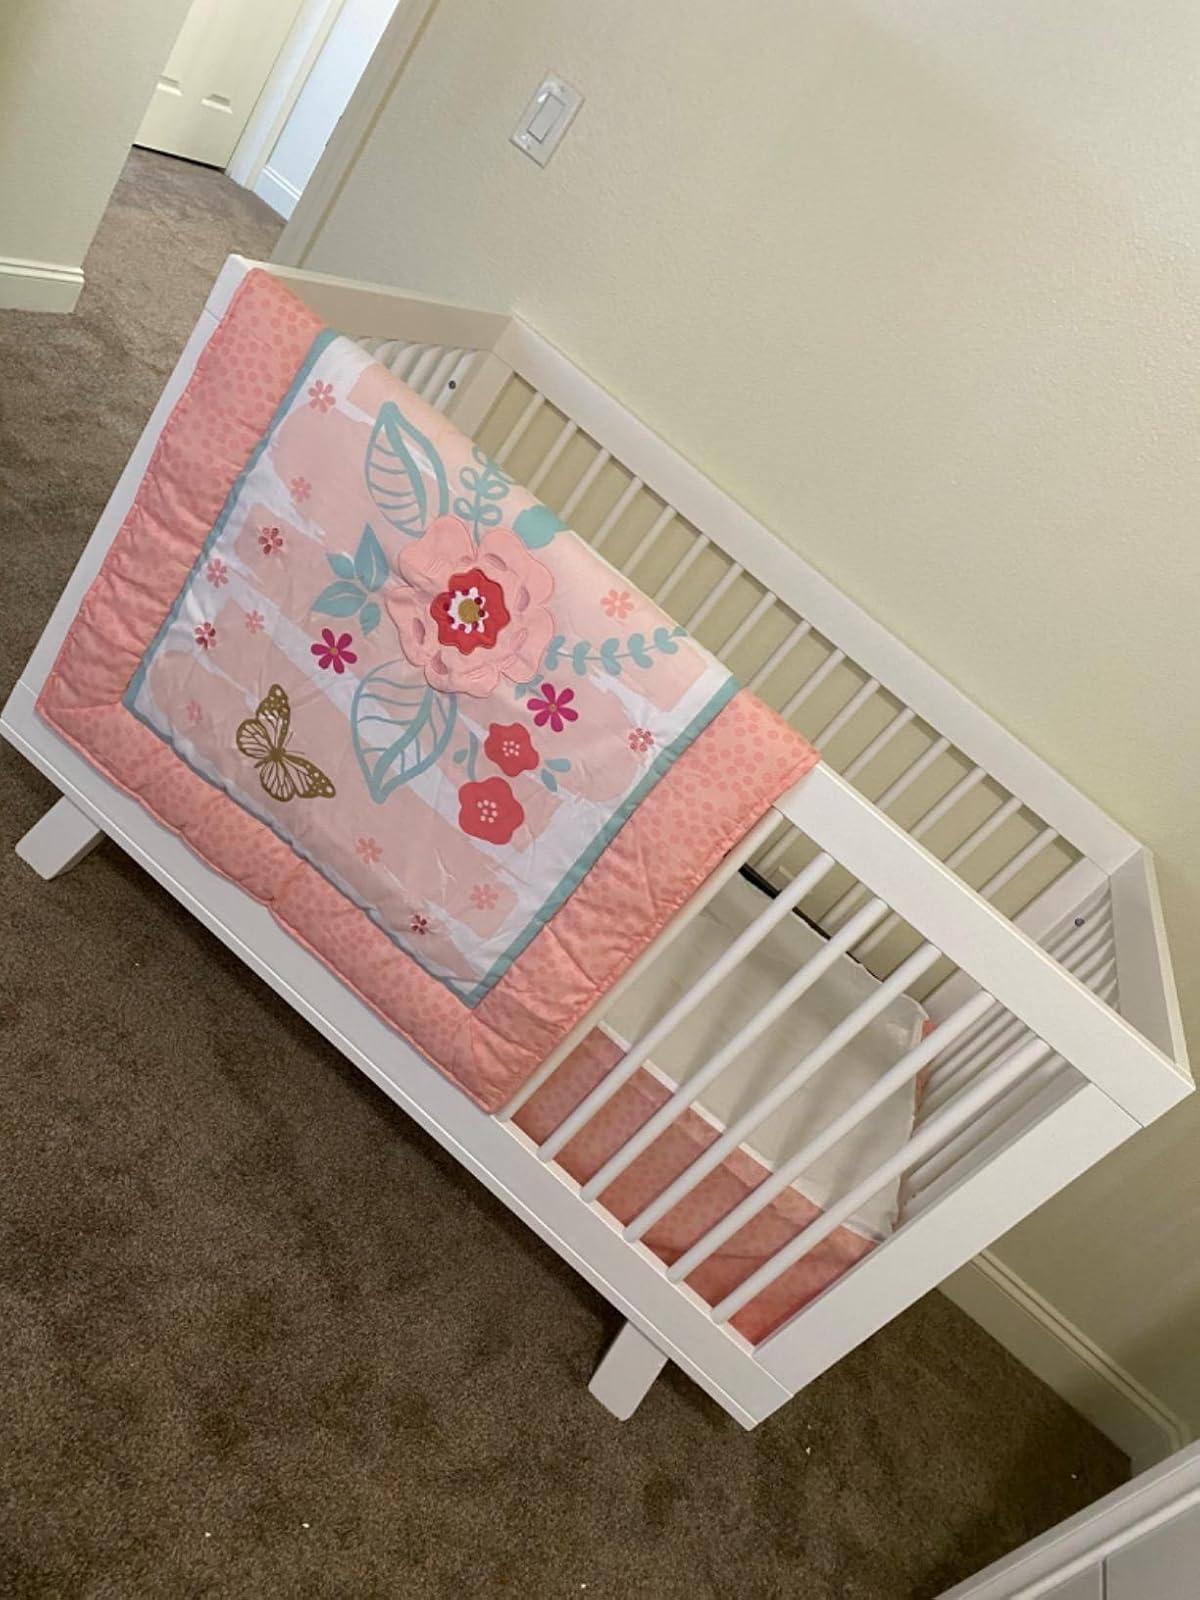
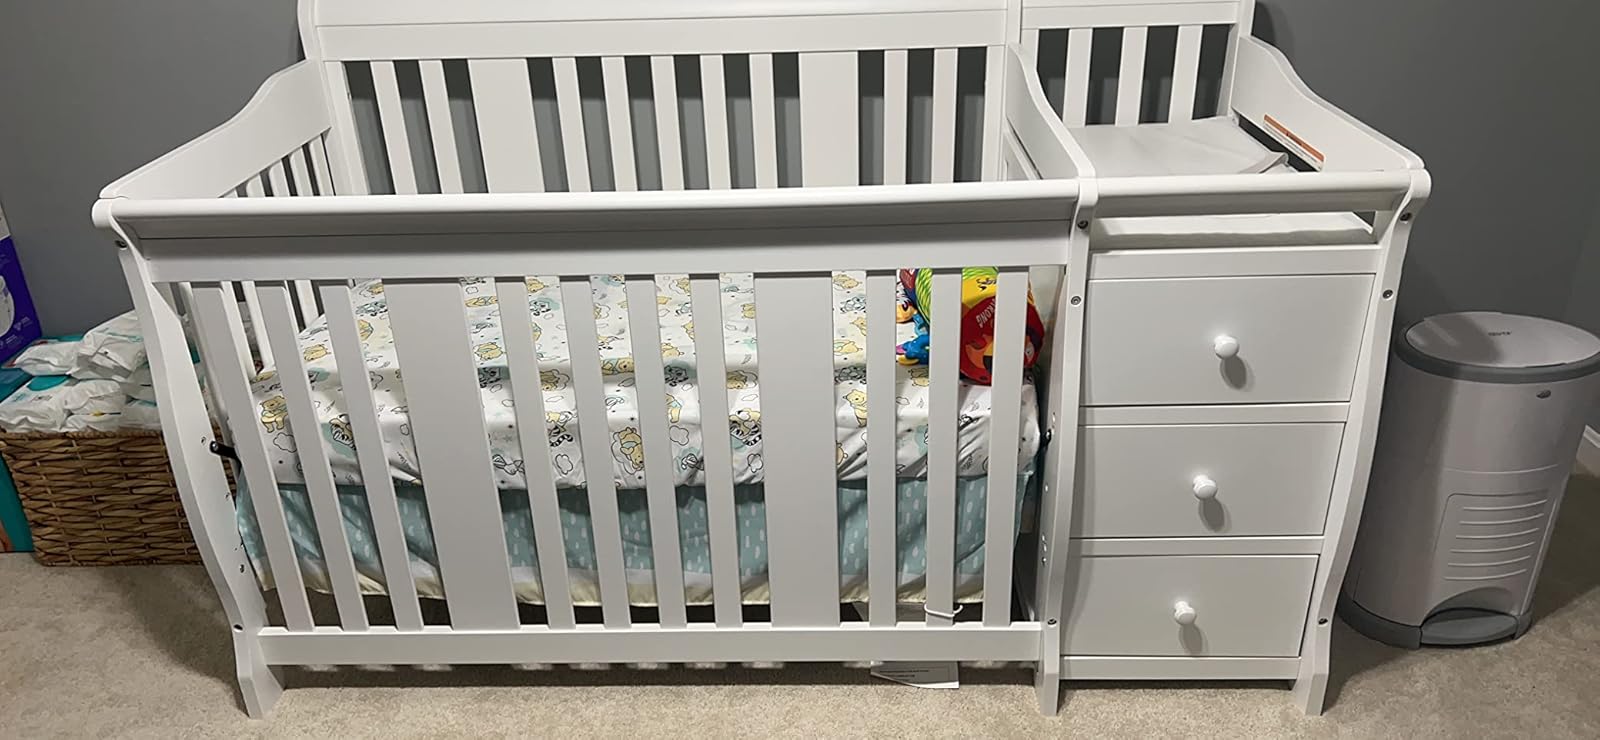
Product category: products_crib
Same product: no